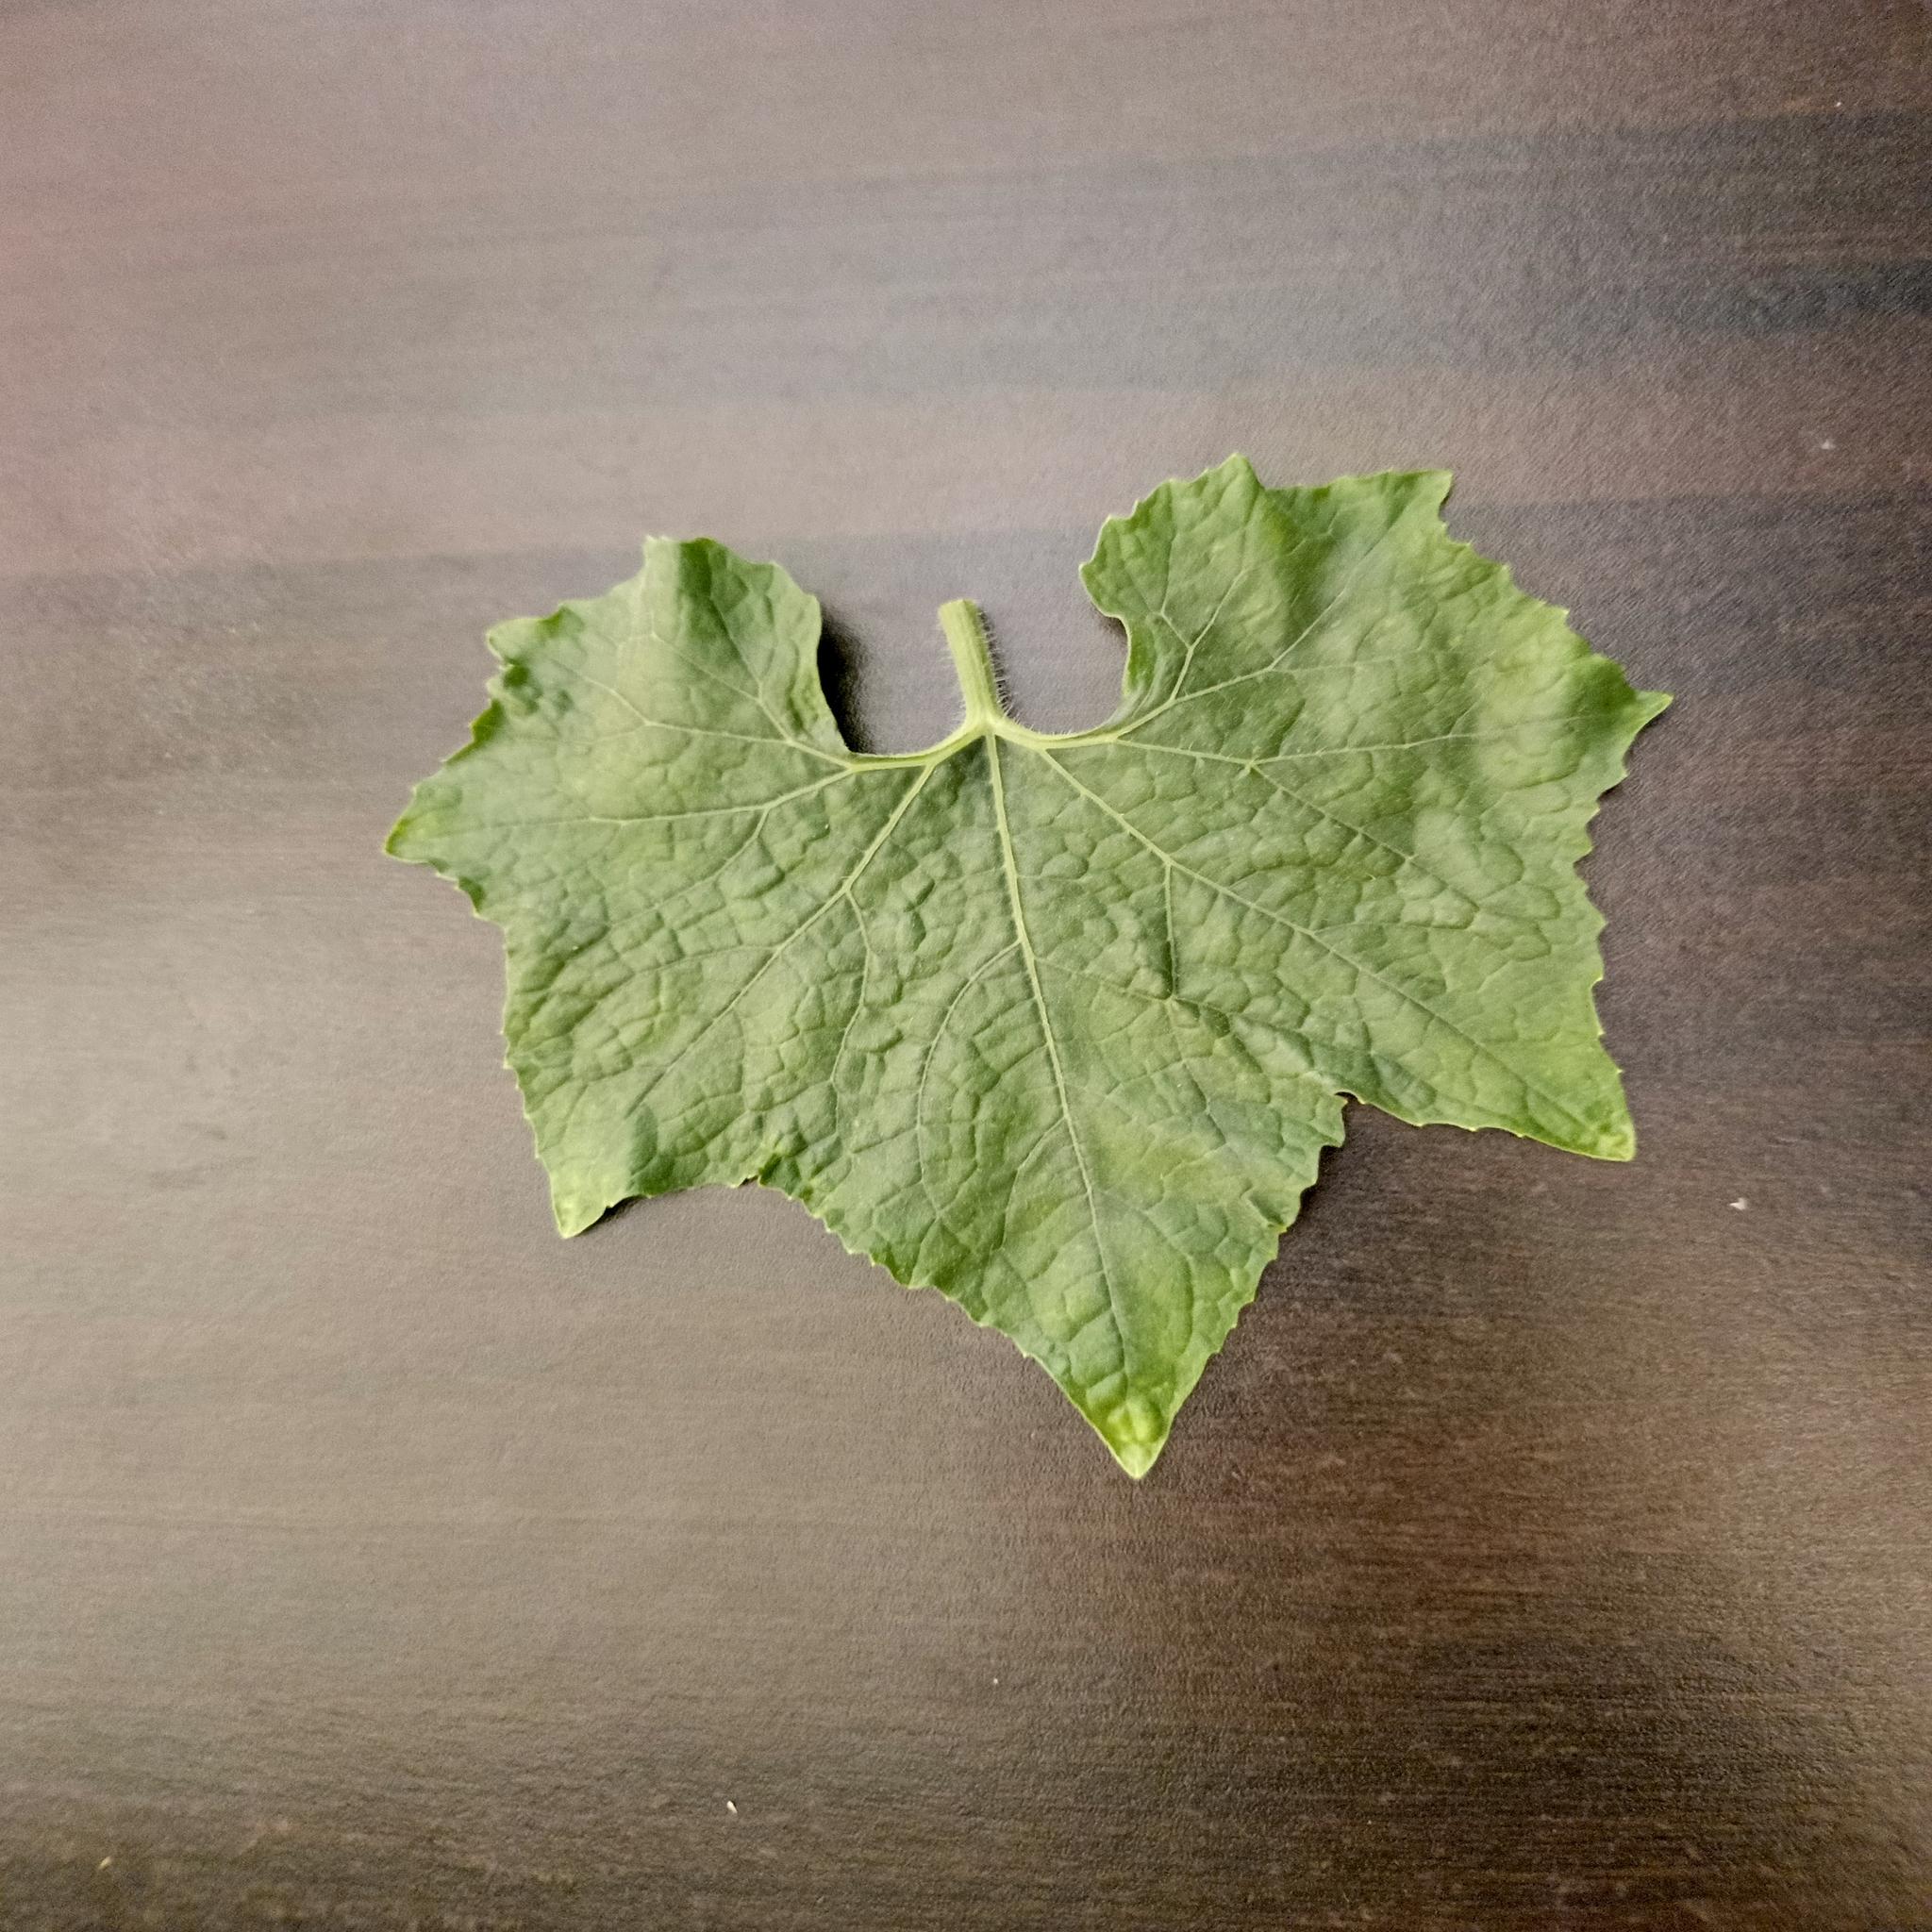
Label: Healthy